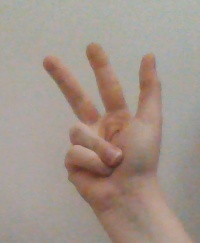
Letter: al